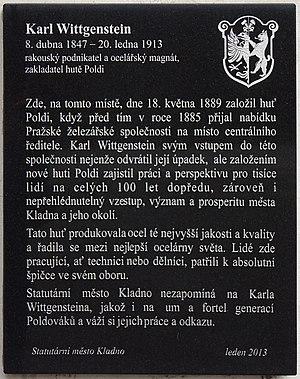
Karl Wittgenstein est un entrepreneur et un industriel autrichien qui fit fortune dans l'acier et la sidérurgie, devenant l'un des principaux « maître de forges » de l'Empire austro-hongrois et une figure typique du « Gründerzeit ». Il est entre autres le père du philosophe Ludwig Wittgenstein et du pianiste Paul Wittgenstein.